Lexus ES

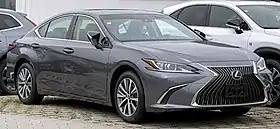
Lexus ES 350 (GSZ10)

The Lexus ES is a series of mid-size executive cars marketed since 1989 by Lexus, the luxury division of Toyota, across multiple generations, each offering V6 engines and a front-engine, front-wheel-drive layout. The first five generations of the ES used the Toyota Camry platform, while the latter generations are more closely related to both the Camry and the Avalon. Manual transmissions were offered until 1993, a lower-displacement inline-four engine became an option in Asian markets in 2010, and a gasoline-electric hybrid version was introduced in 2012. The ES was Lexus's only front-wheel drive vehicle until 1998, when the related RX was introduced, and the sedan occupied the entry-level luxury car segment of the Lexus lineup in North America and other regions until the debut of the IS in 1999. The ES name stands for "Executive Sedan". However, some Lexus importers use the name, "Elegant Sedan".